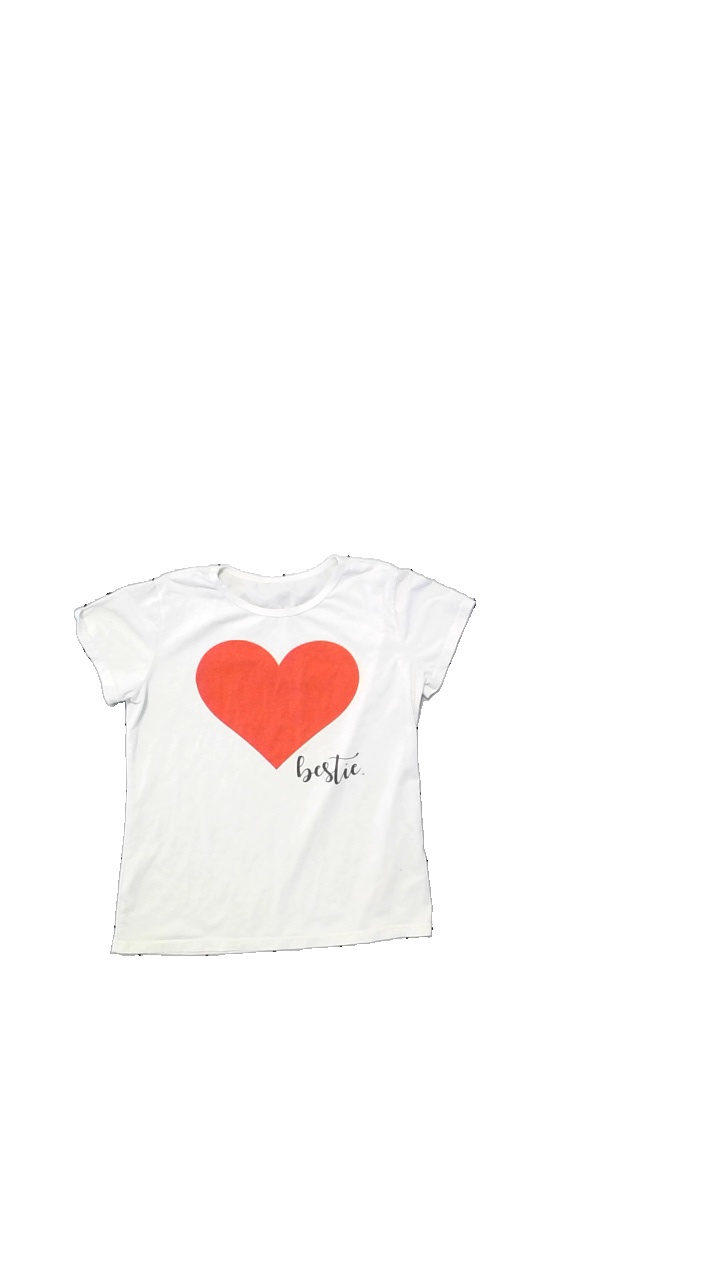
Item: T-shirt (Ladies)
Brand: Missing
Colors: Red, White
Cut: Regular
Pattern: Other
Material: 65%Cotton,35%Polyester
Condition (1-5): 2
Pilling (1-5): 2
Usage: Reuse
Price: <50